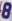
Number: 8